New Generation Rollingstock

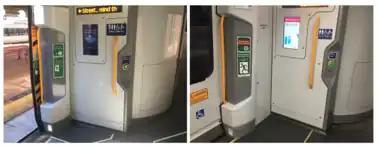
The new toilet module (left) versus the original toilet module (right). Not only has it moved further forward but the handle and signs have been rearranged. The boarding ramp was also moved to be behind the module

The rectification work solves the disability access problem by providing a toilet module for both centre (wheelchair accessible) cars. This means that wheelchairs no longer have to travel around the toilets to access them from behind. No major changes were made to the general seating other than recovering some of the seats with priority labelling including some transverse seats with high backs and no arm rests.